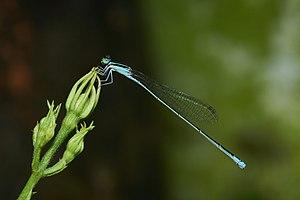
Les Coenagrionidae forment la famille la plus nombreuse appartenant aux zygoptères dans l'ordre des odonates. Cette famille comprend plus de 1 180 espèces. Les demoiselles de cette famille sont généralement de petite taille et on y retrouve les plus petits spécimens existants. Comme tous les odonates, ces insectes sont carnivores et se nourrissent de divers invertébrés.